Scottish Jewish Archives Centre

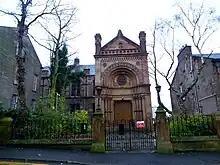
The Scottish Jewish Archives Centre is based at Garnethill Synagogue.

SJAC opened at a public meeting in April 1987, Garnethill Hebrew Congregation providing headquarters within Garnethill Synagogue.